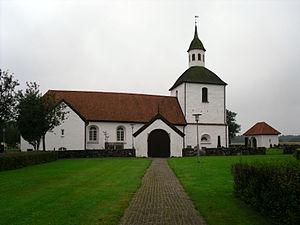
Landa est une paroisse de l'ouest de la Suède, située au nord du comté de Halland, sur le territoire de la commune de Kungsbacka. Sa superficie est de 1 768 hectares